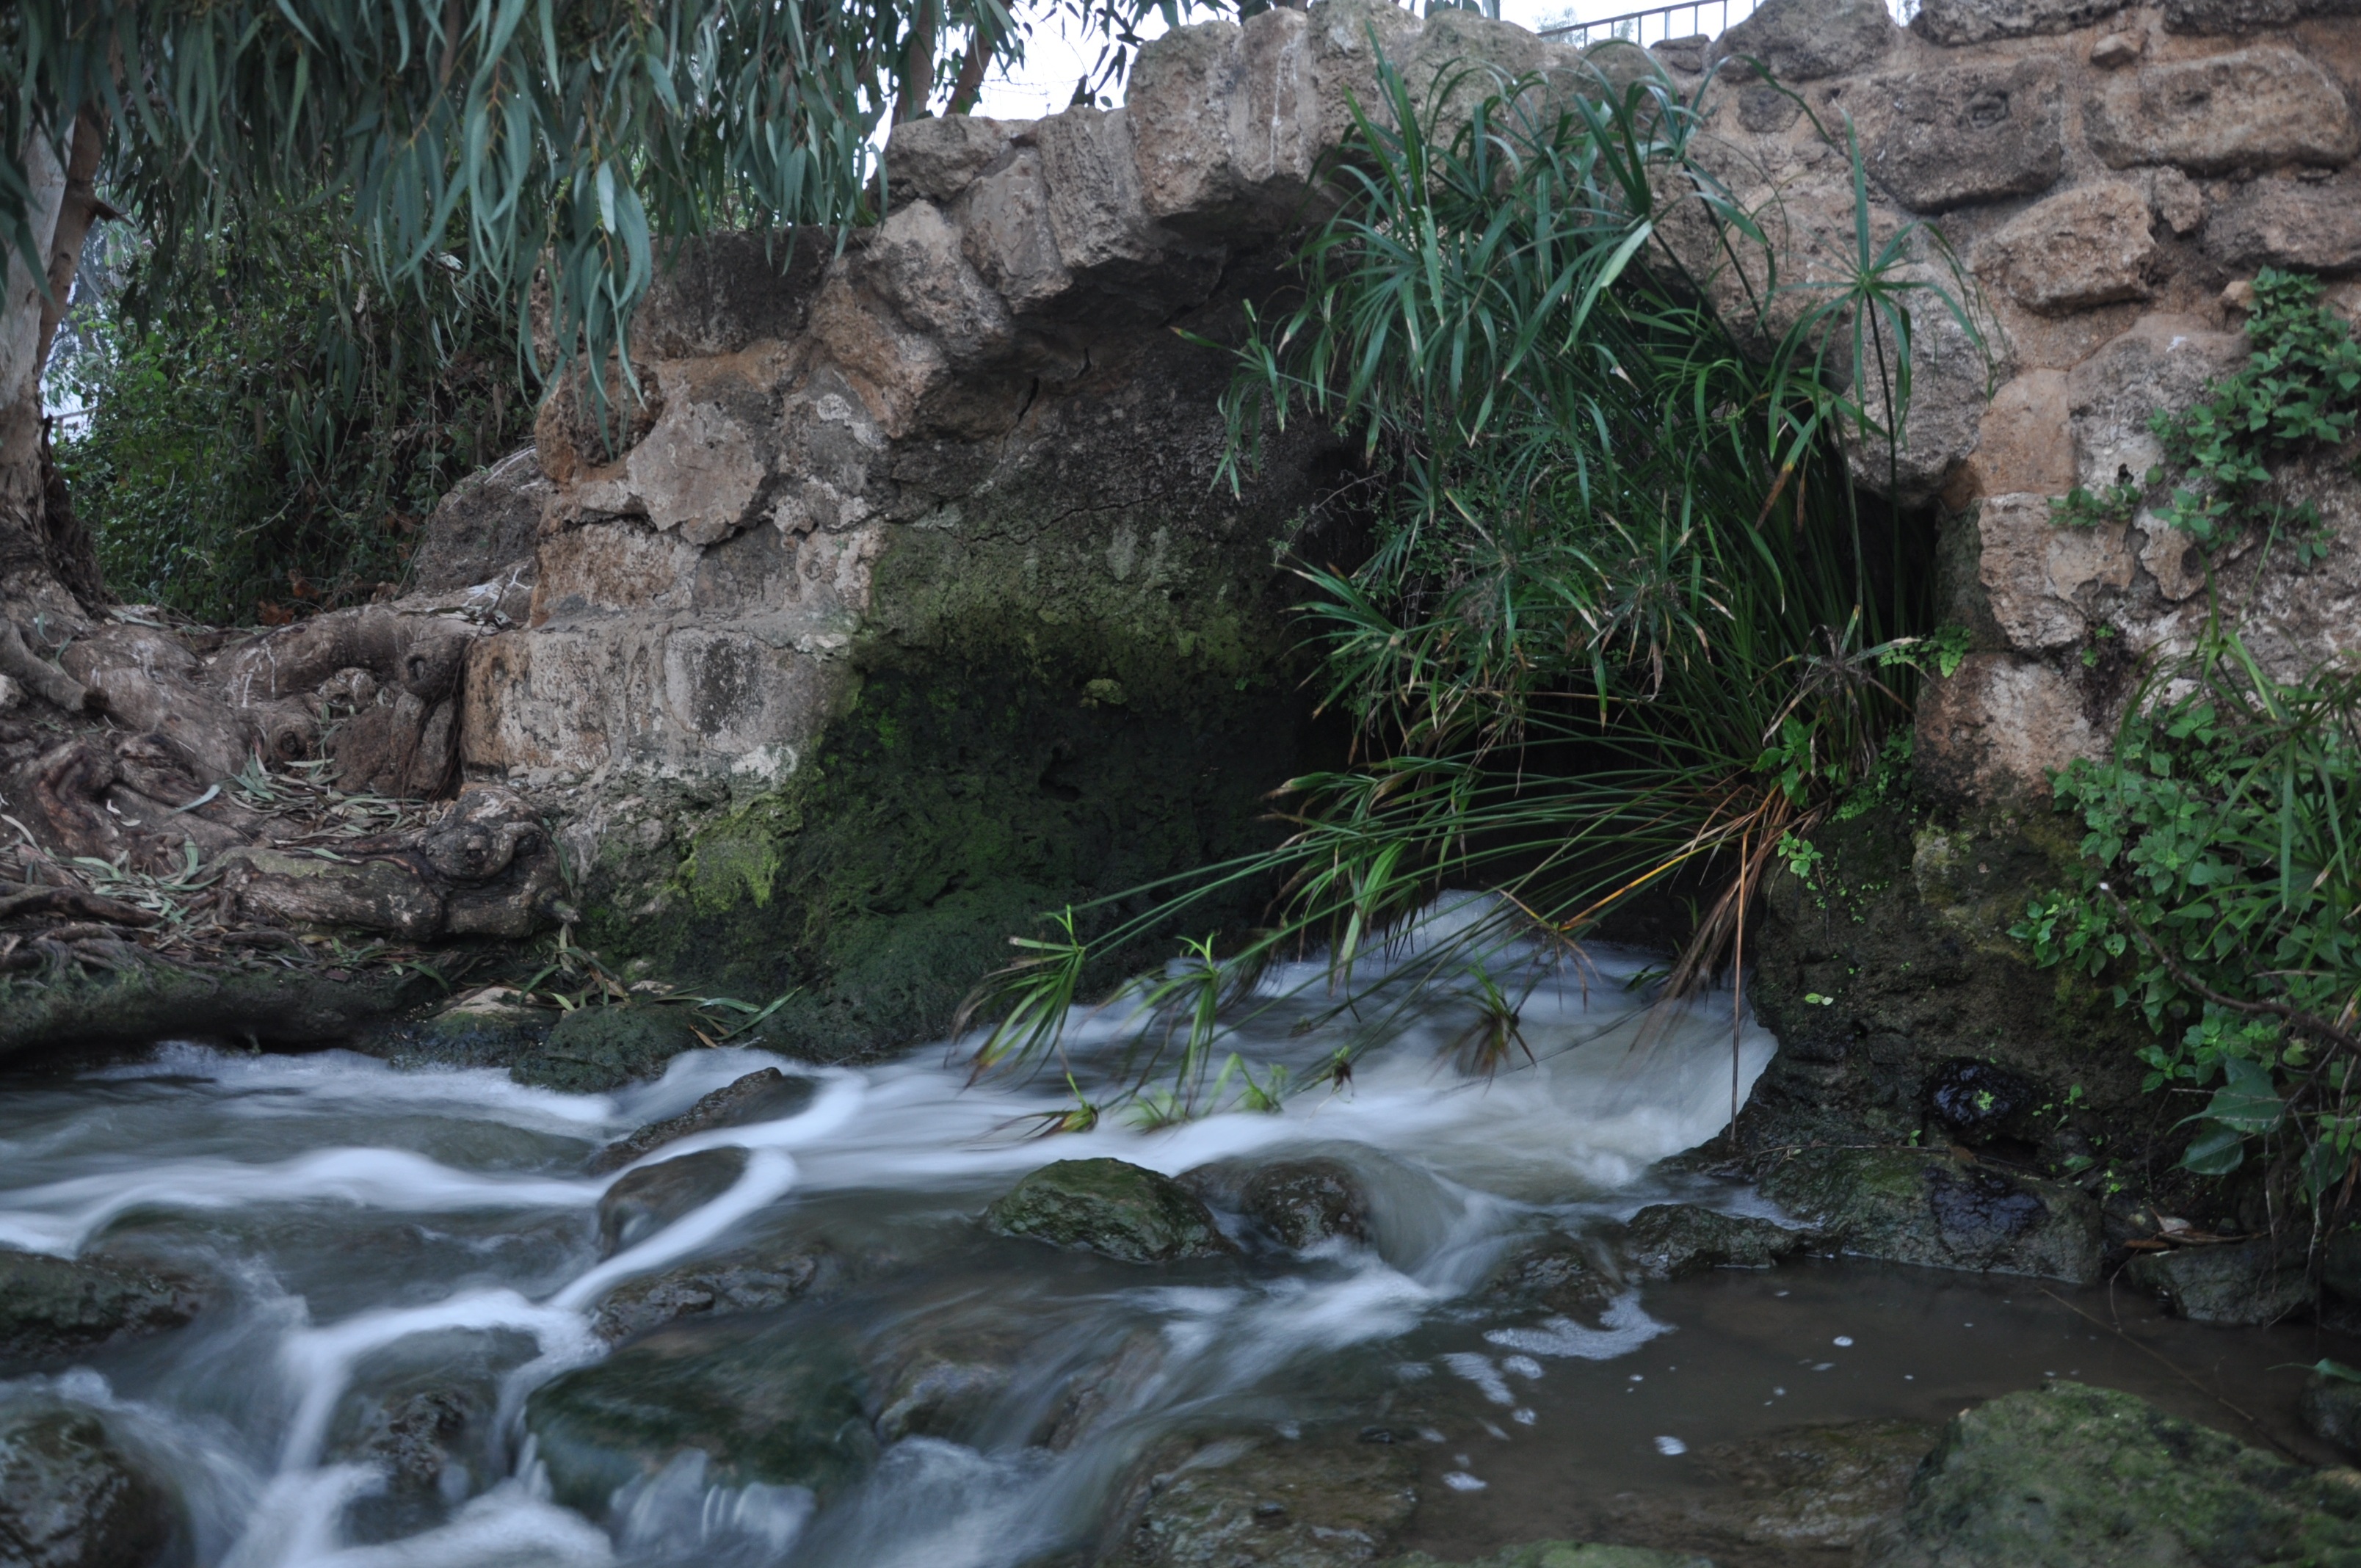
landscape, water, nature, rock, waterfall, bridge, flower, river, stone, pond, environment, stream, green, flow, natural, fresh, rapid, body of water, under, water feature, watercourse, wadi, geological phenomenon